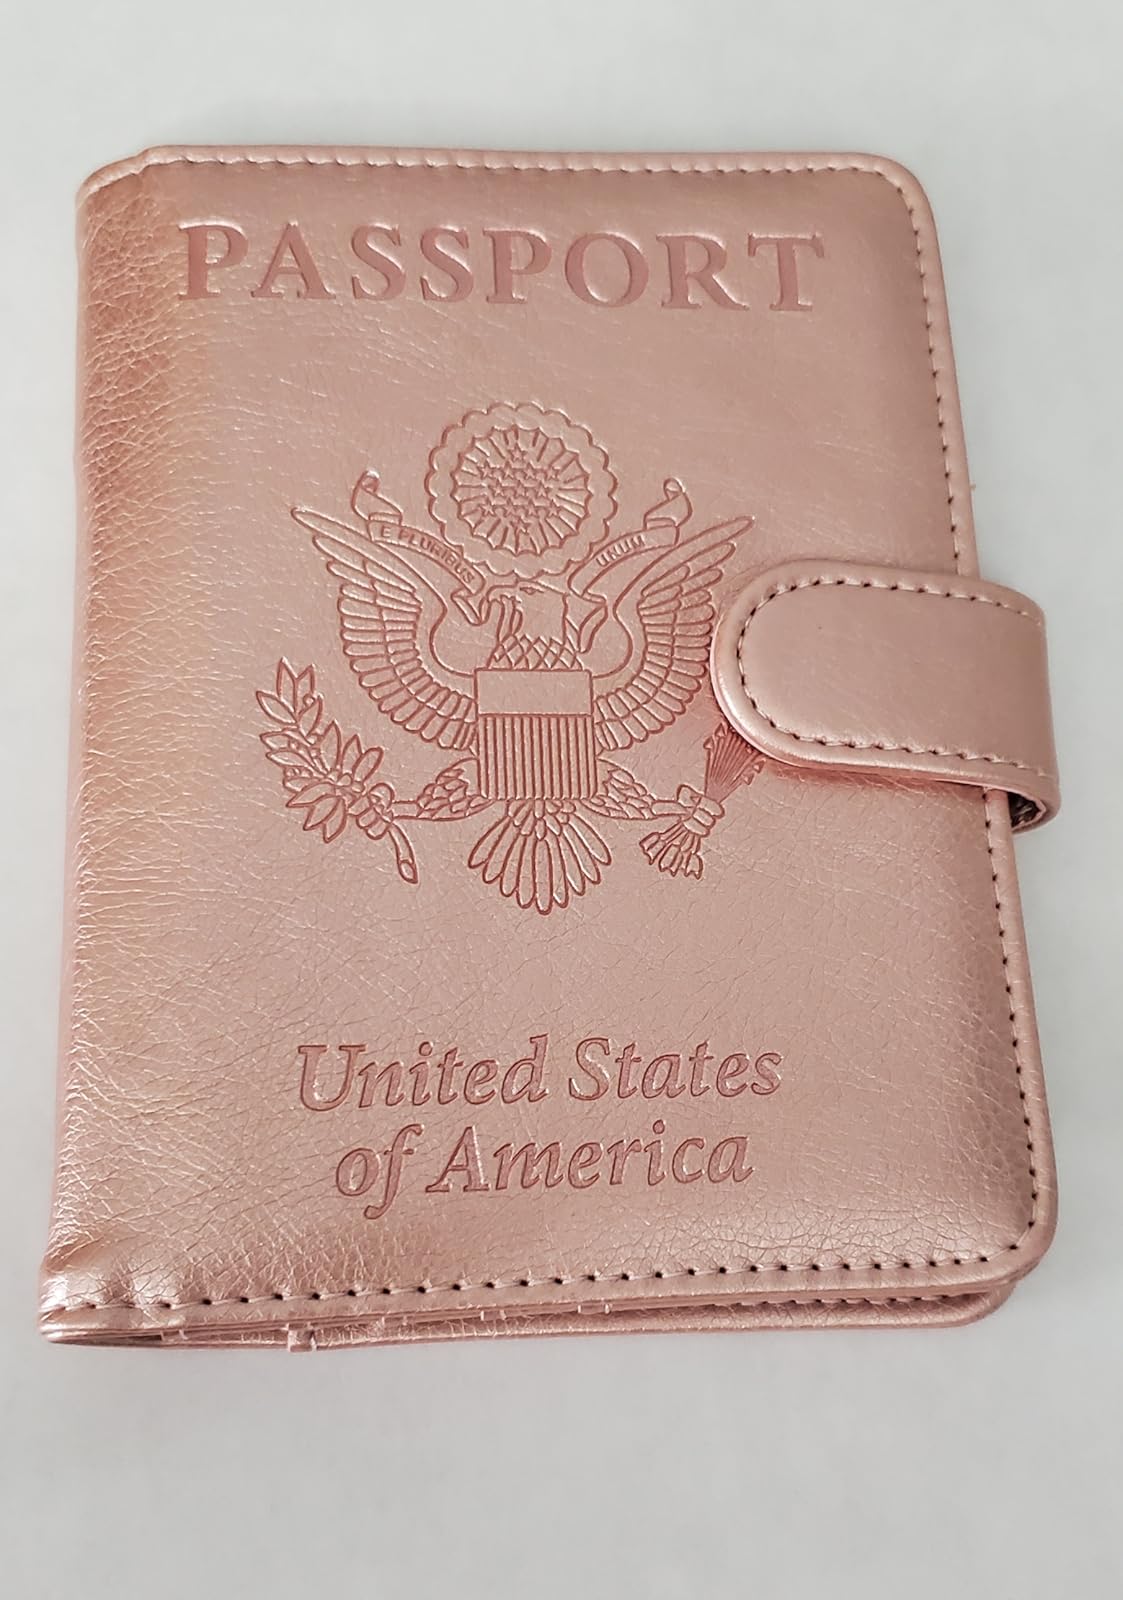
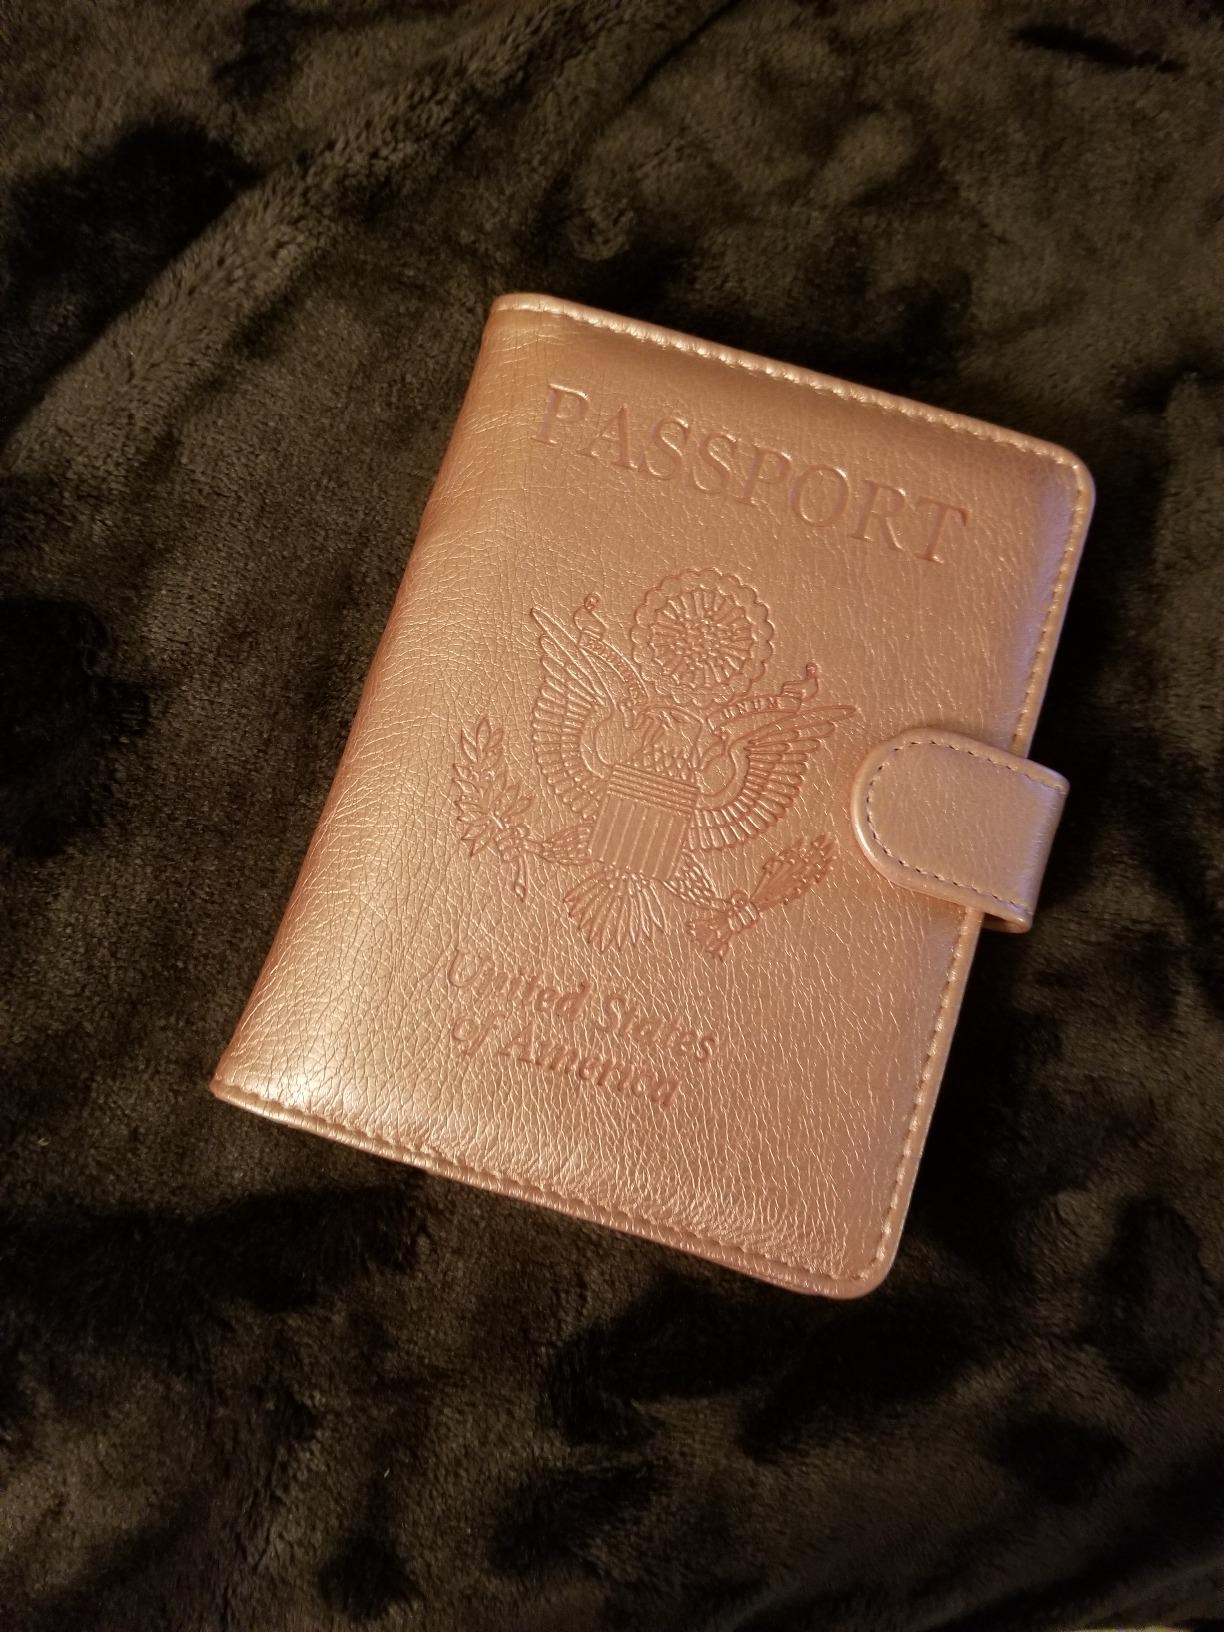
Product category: accessories_wallet
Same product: yes